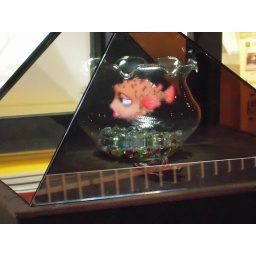
a 3D animated fish &amp;quot;Swimming&amp;quot; in a real bowl